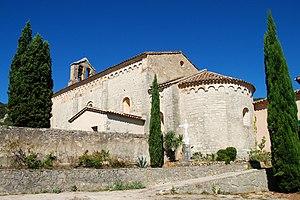
France - Hérault - Église de Saint-André-de-Buèges This building is inscrit au titre des Monuments Historiques. It is indexed in the Base Mérimée, a database of architectural heritage maintained by the French Ministry of Culture,
Saint-André-de-Buèges est une commune française située dans le département de l'Hérault en région Occitanie.
Cet article recense une partie des monuments historiques de l'Hérault, en France.
L'église Saint-André est une église romane située à Saint-André-de-Buèges dans le département français de l'Hérault en région Occitanie.